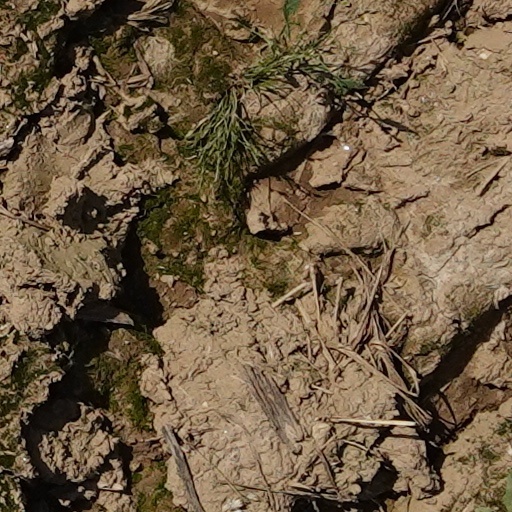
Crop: wheat